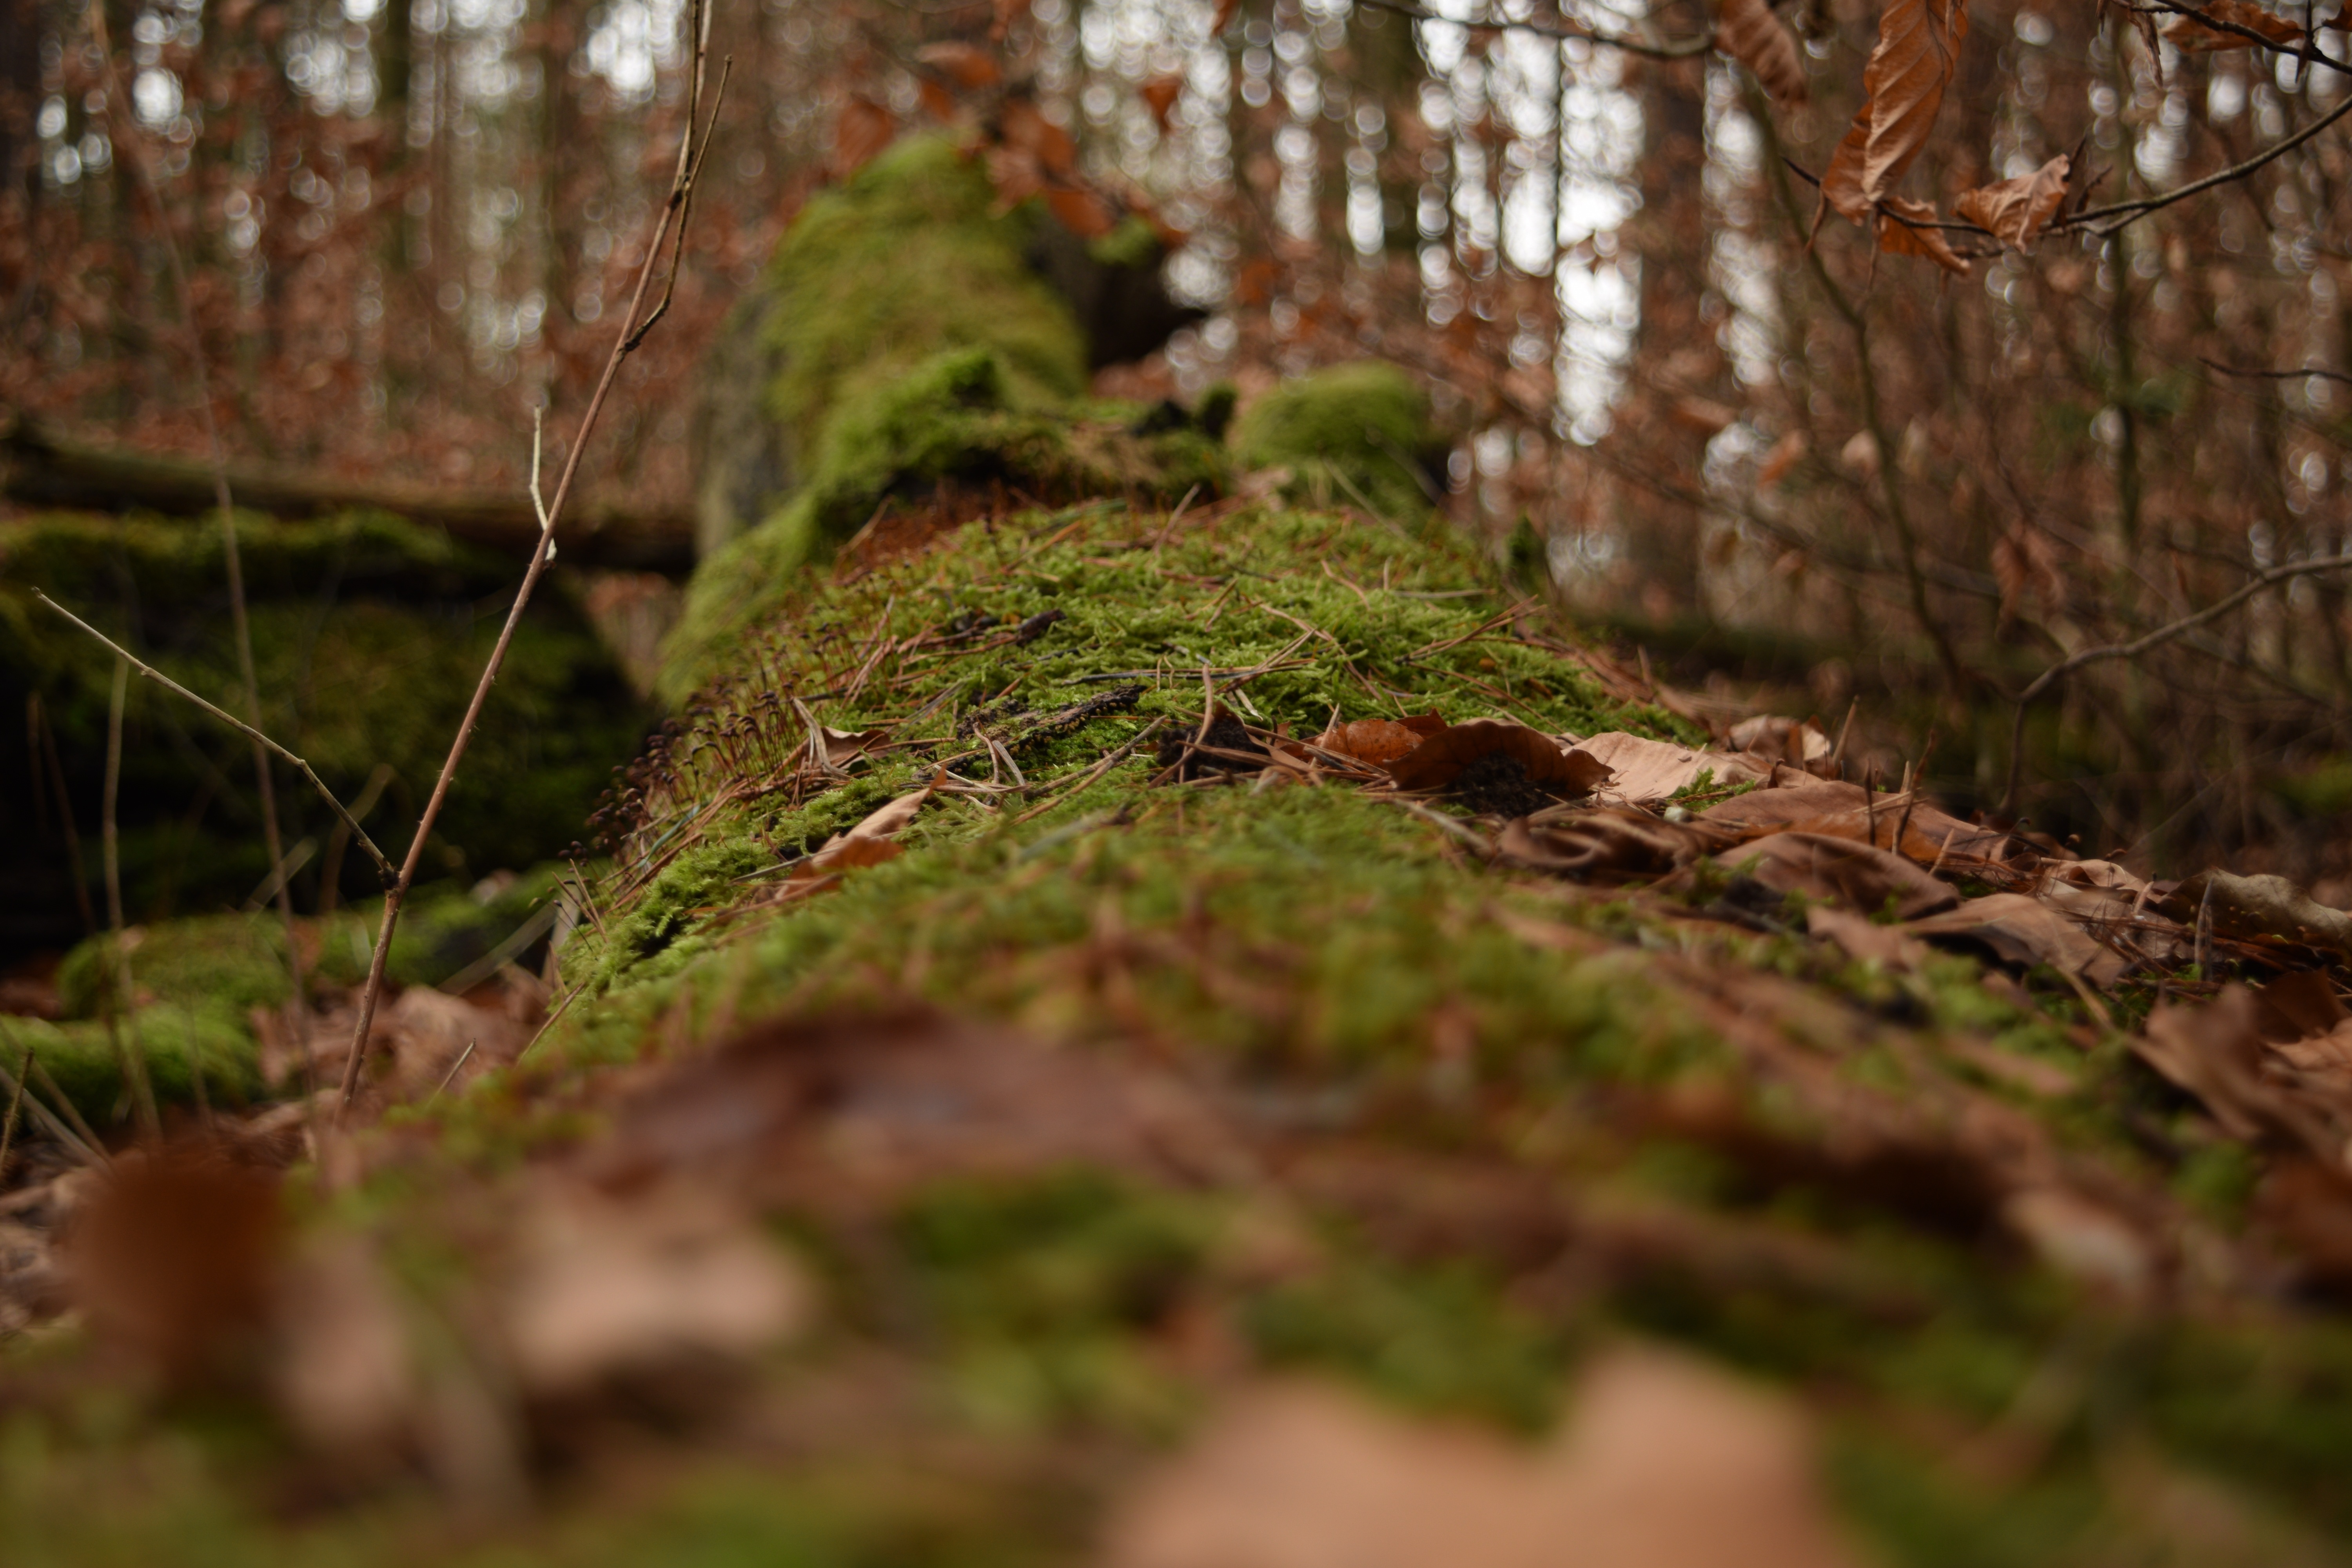
tree, nature, forest, grass, wilderness, branch, plant, wood, sunlight, leaf, flower, trunk, moss, wildlife, stream, log, green, autumn, soil, flora, season, deciduous, woodland, habitat, ecosystem, natural environment, woody plant, land plant